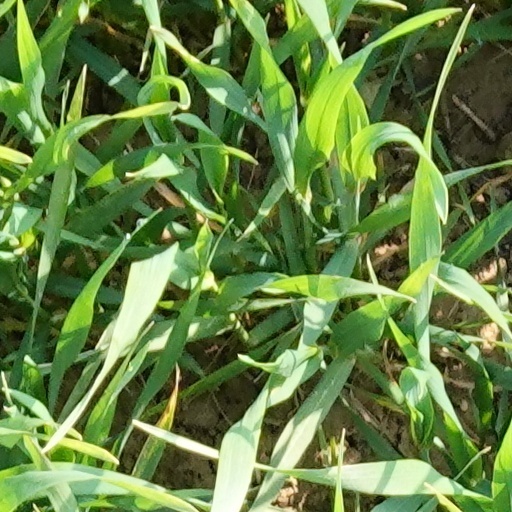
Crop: wheat